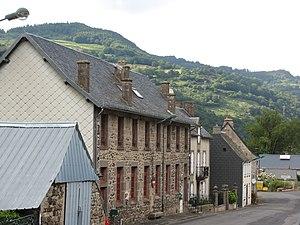
Valbeleix, mairie
Valbeleix est une commune française, située dans le département du Puy-de-Dôme en région Auvergne-Rhône-Alpes.